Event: Nepal Earthquake
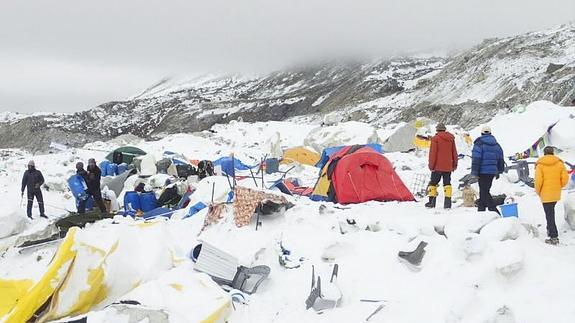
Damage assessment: damage